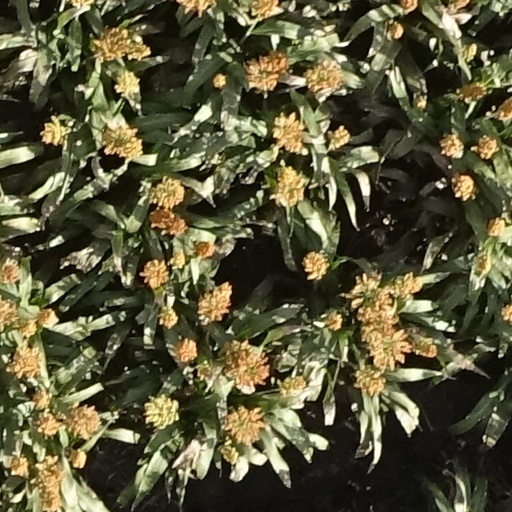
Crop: sorghum